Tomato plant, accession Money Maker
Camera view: vertical (180 deg); turntable rotation: 300 degrees
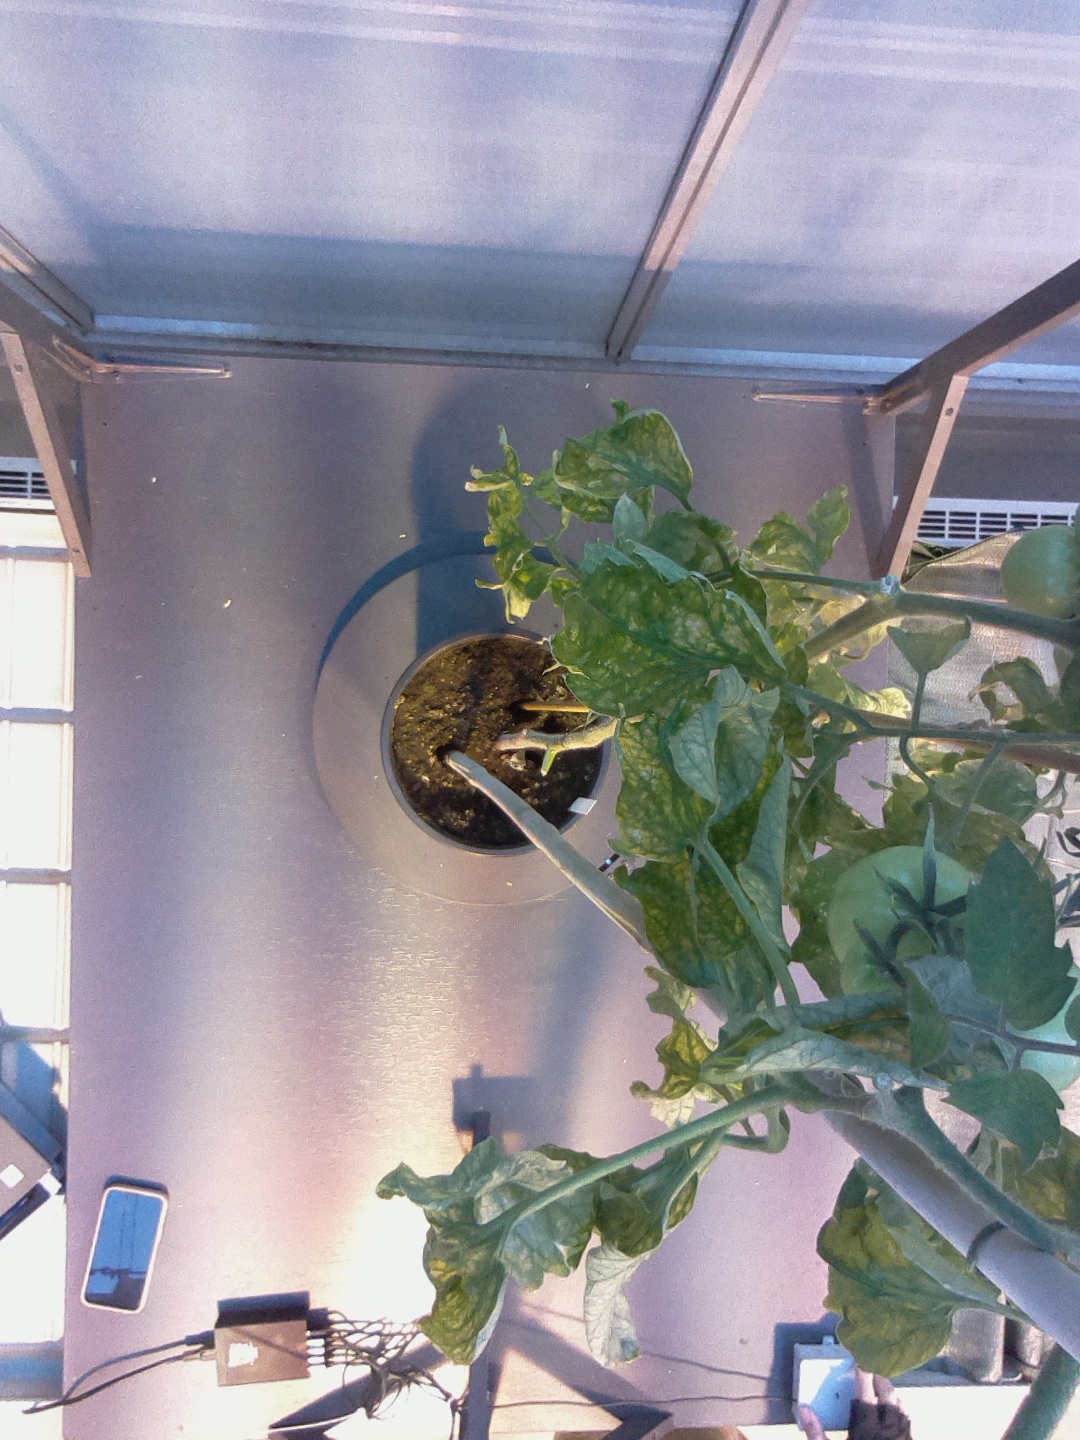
BBCH growth stage 79: 90% -100% of final fruit size